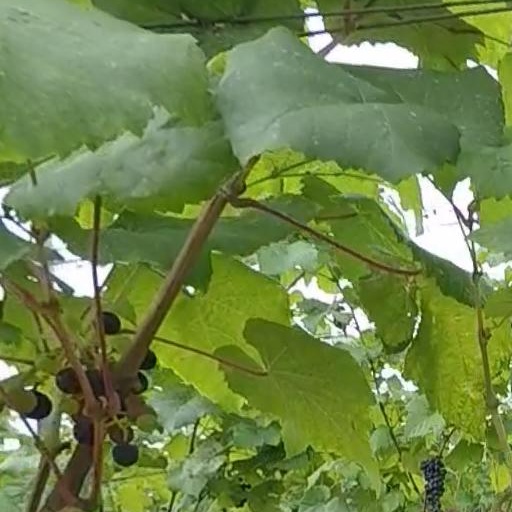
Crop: grape